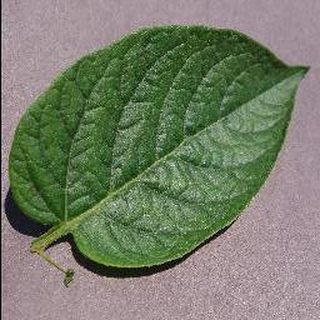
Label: healthy_potato